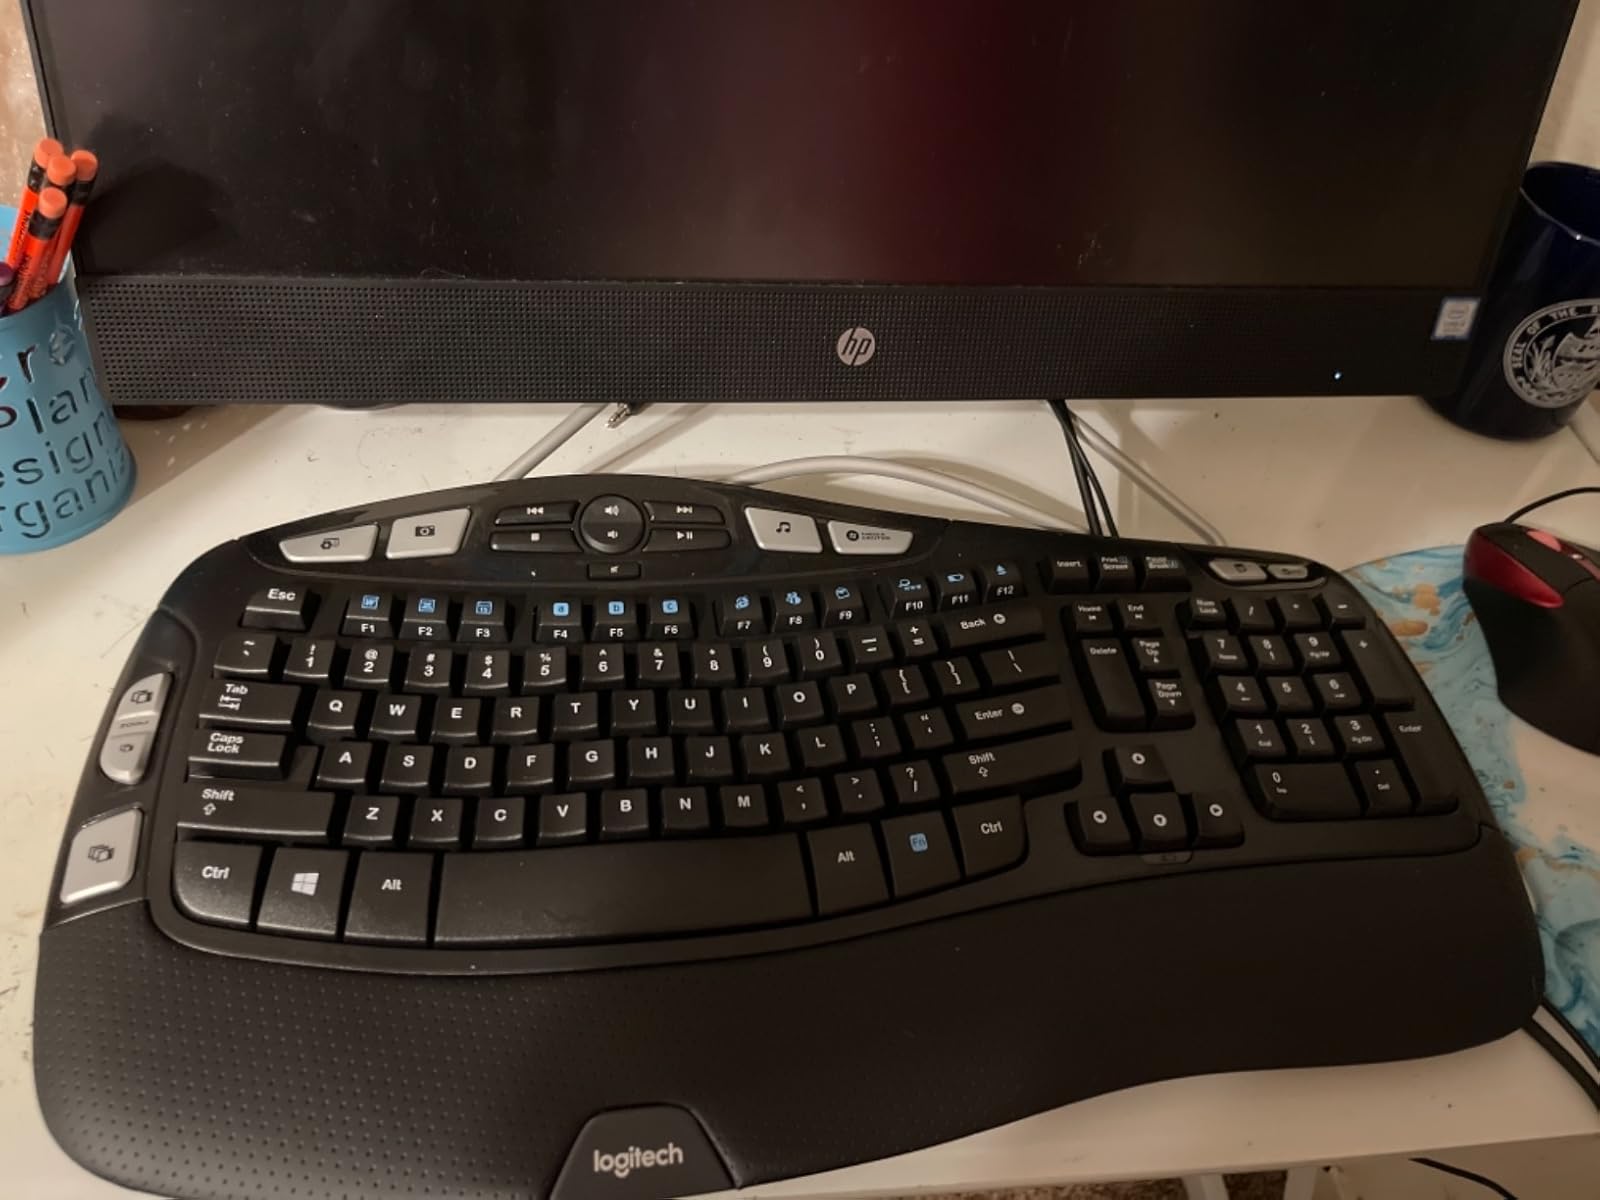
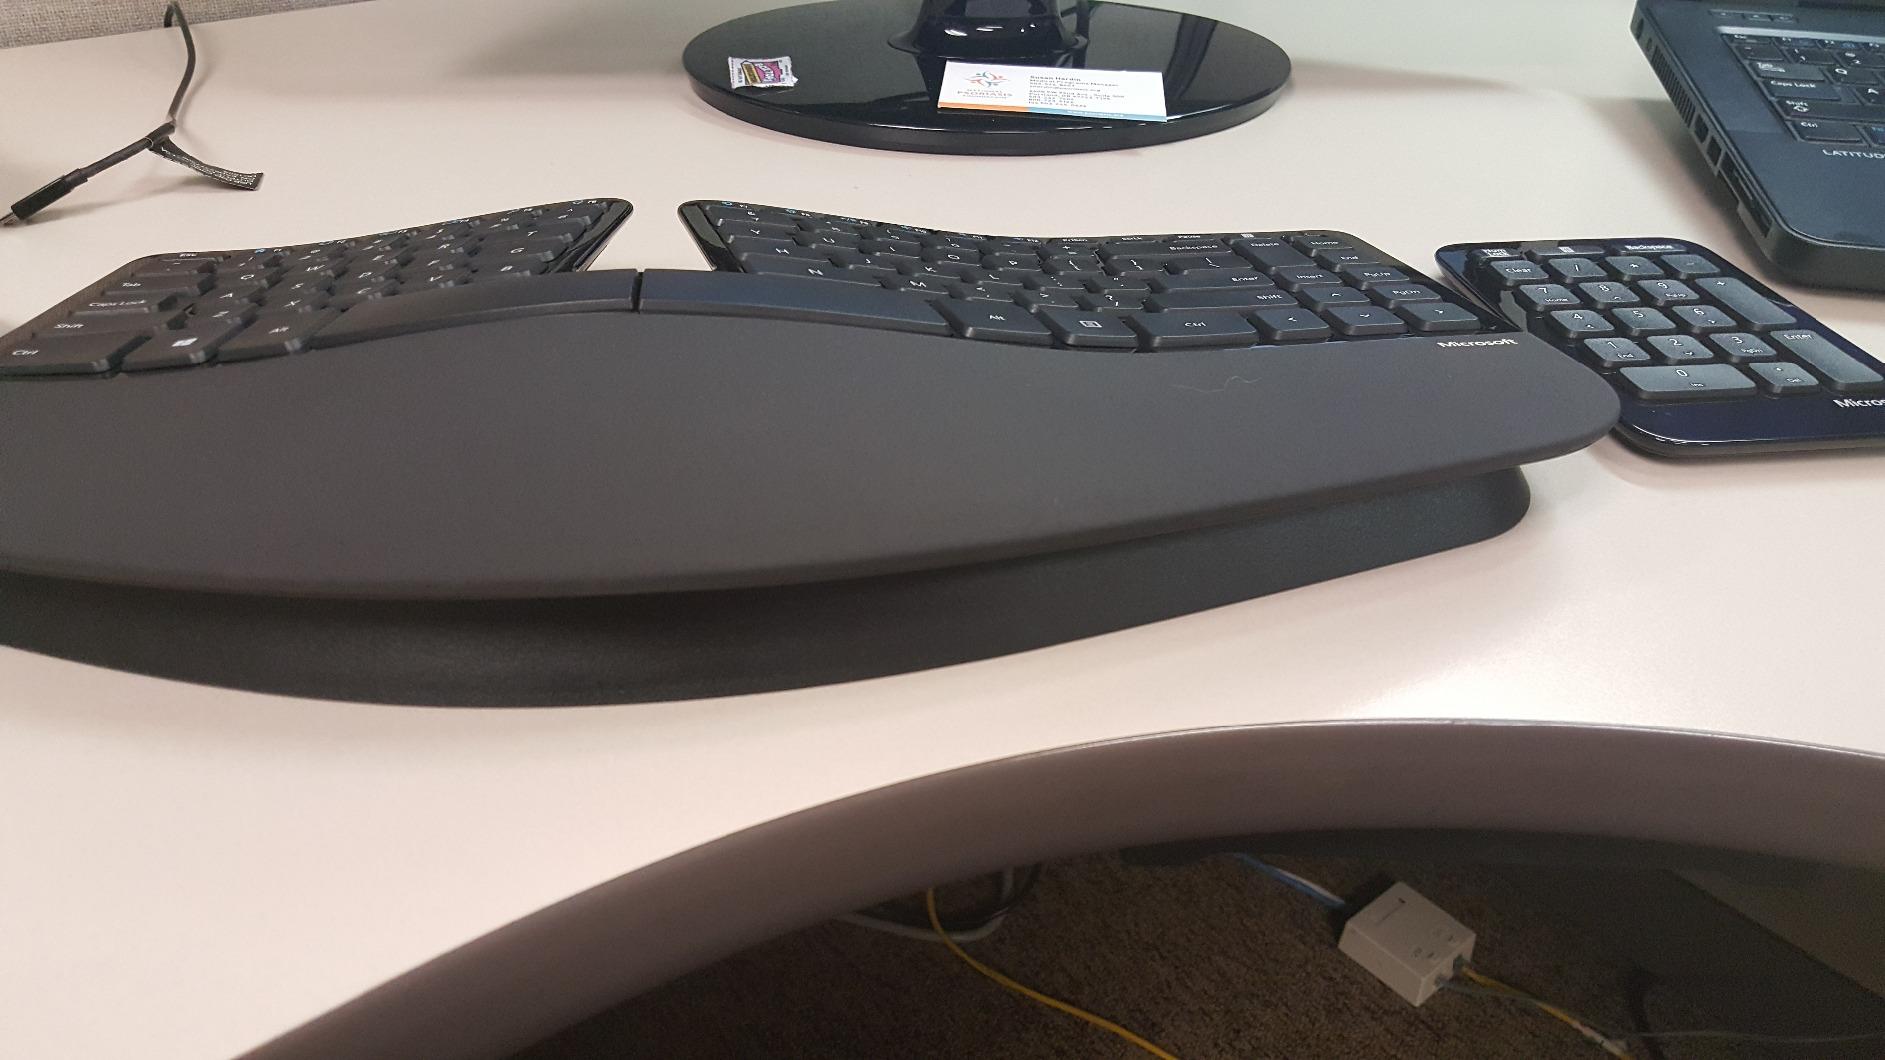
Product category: keyboard
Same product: no